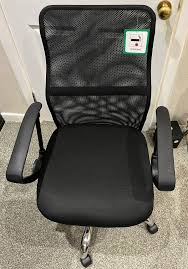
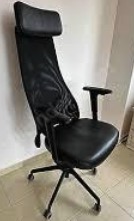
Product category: items_chair
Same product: no